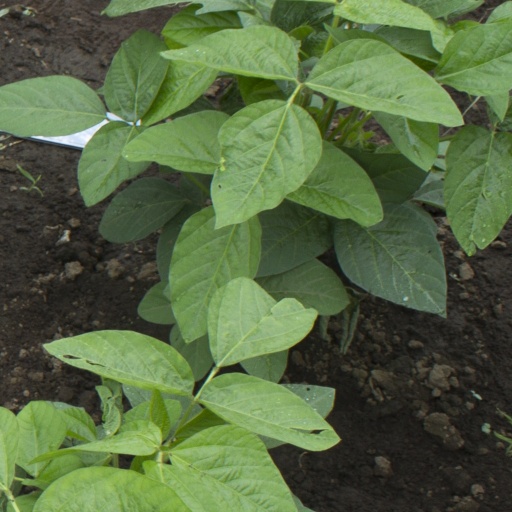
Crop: soybean